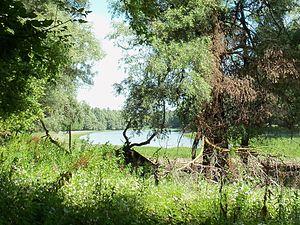
Bras mort au sud-est de Lassi dans la forêt de Gemenc en Hongrie
Le parc national Duna-Dráva est un parc national de Hongrie créé en 1996.